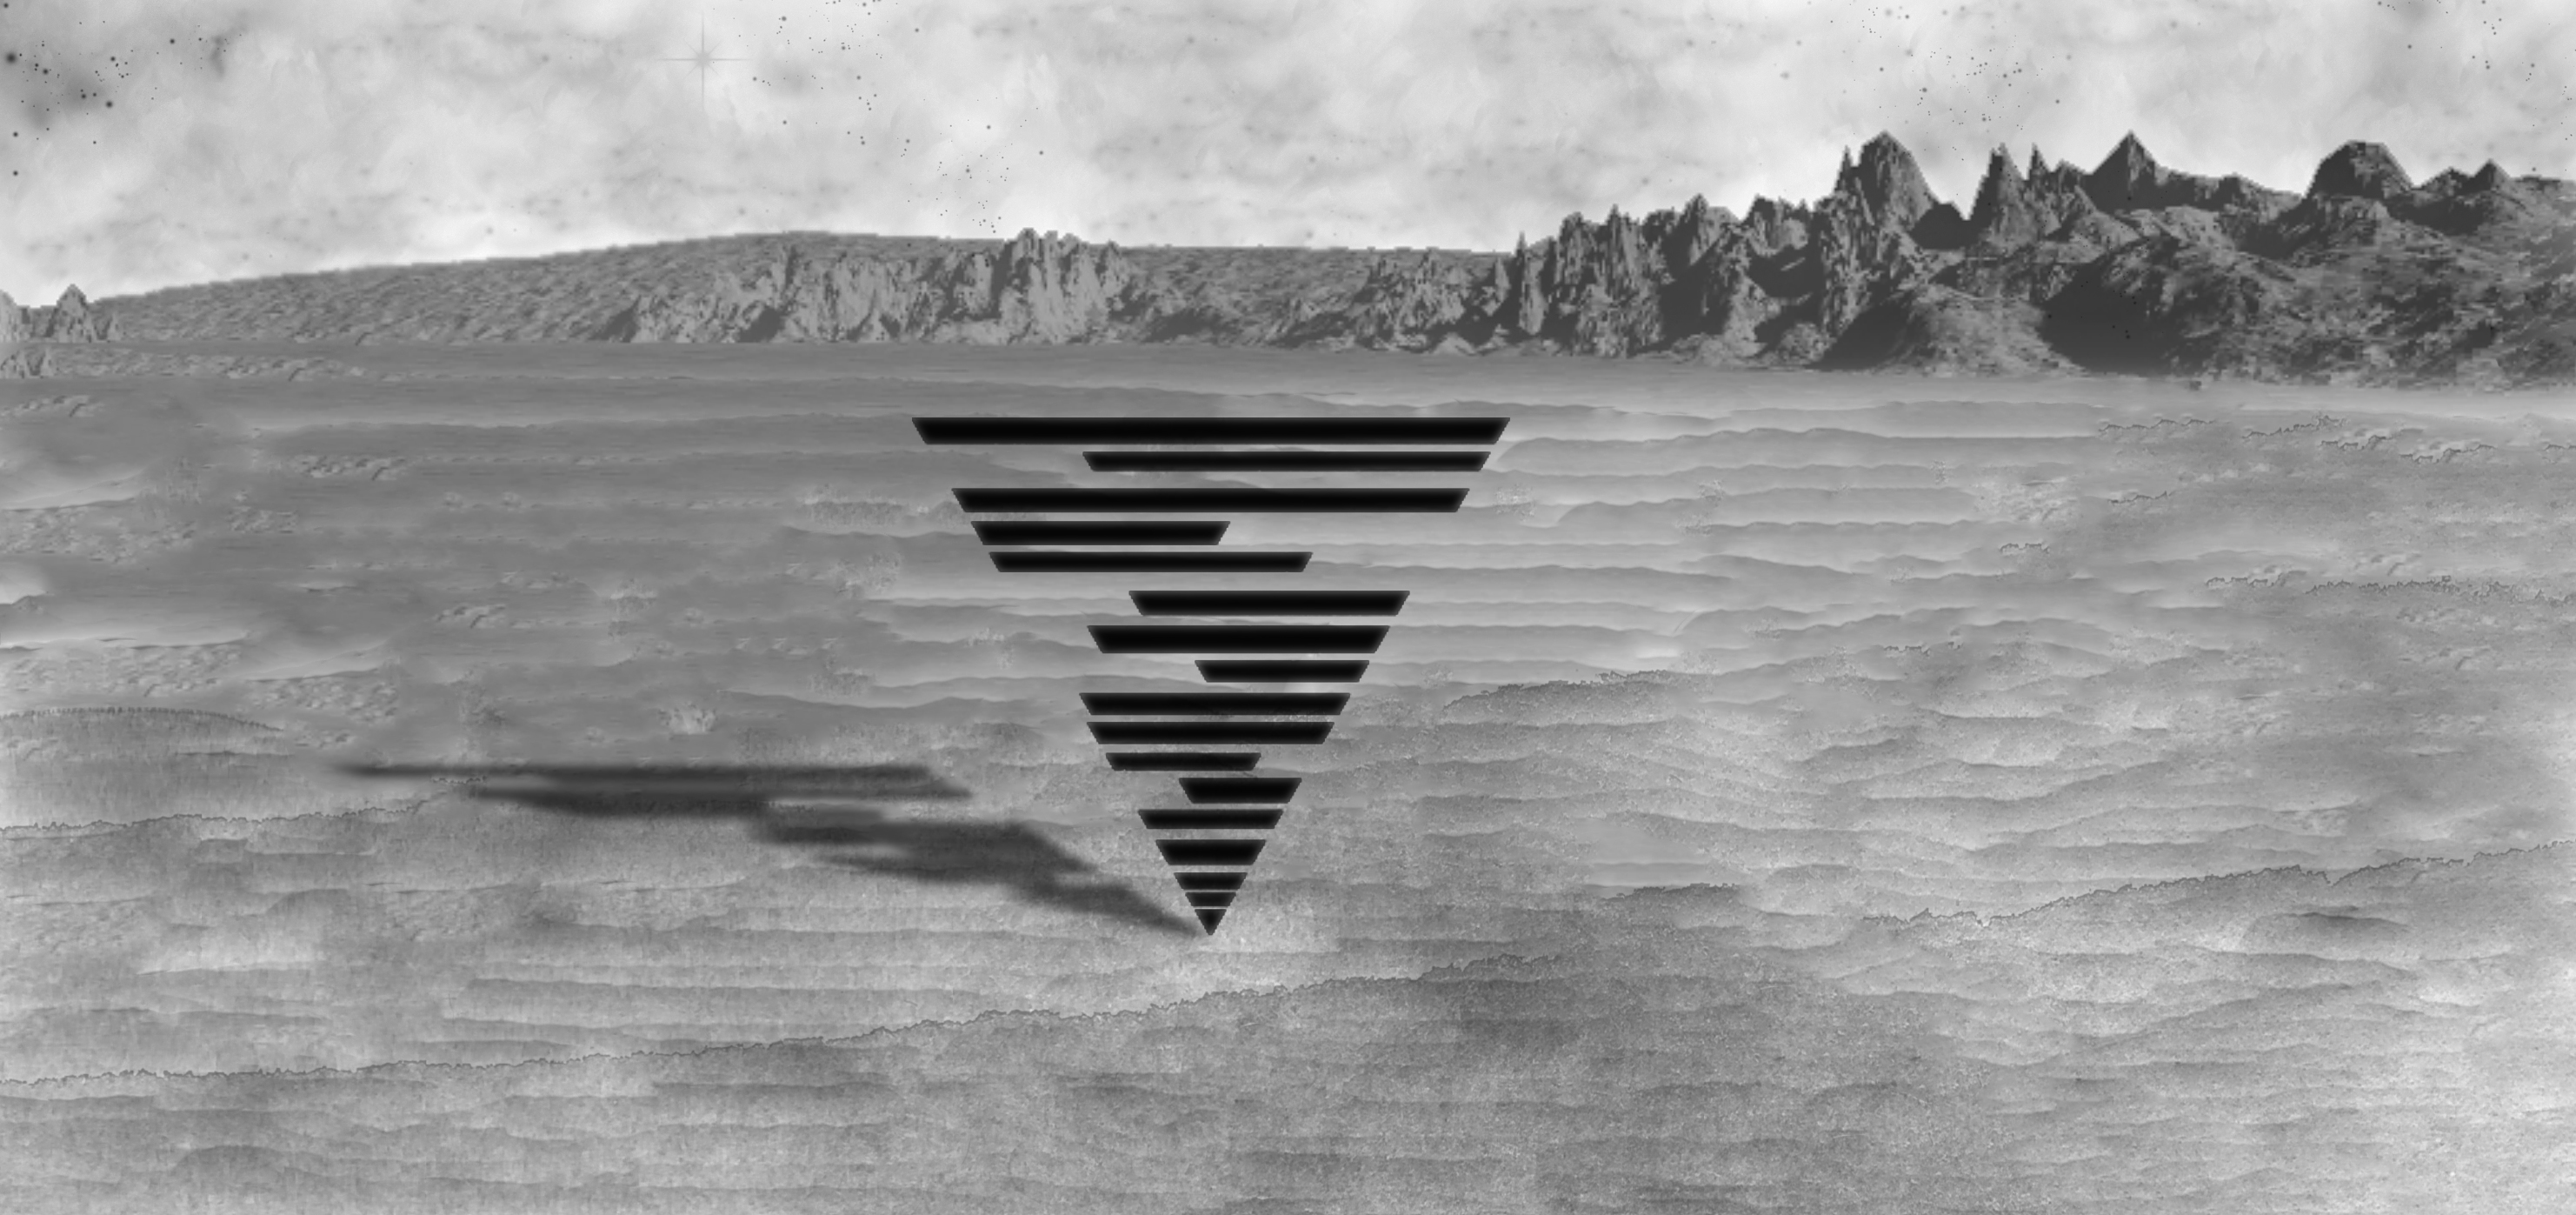
nature, black and white, monochrome photography, sky, photography, monochrome, cloud, stock photography, landscape